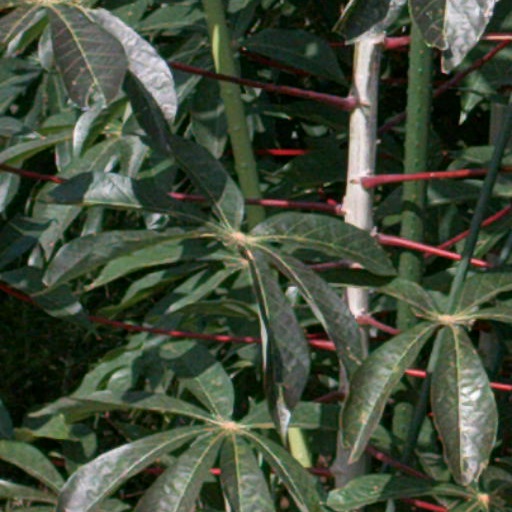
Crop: cassava